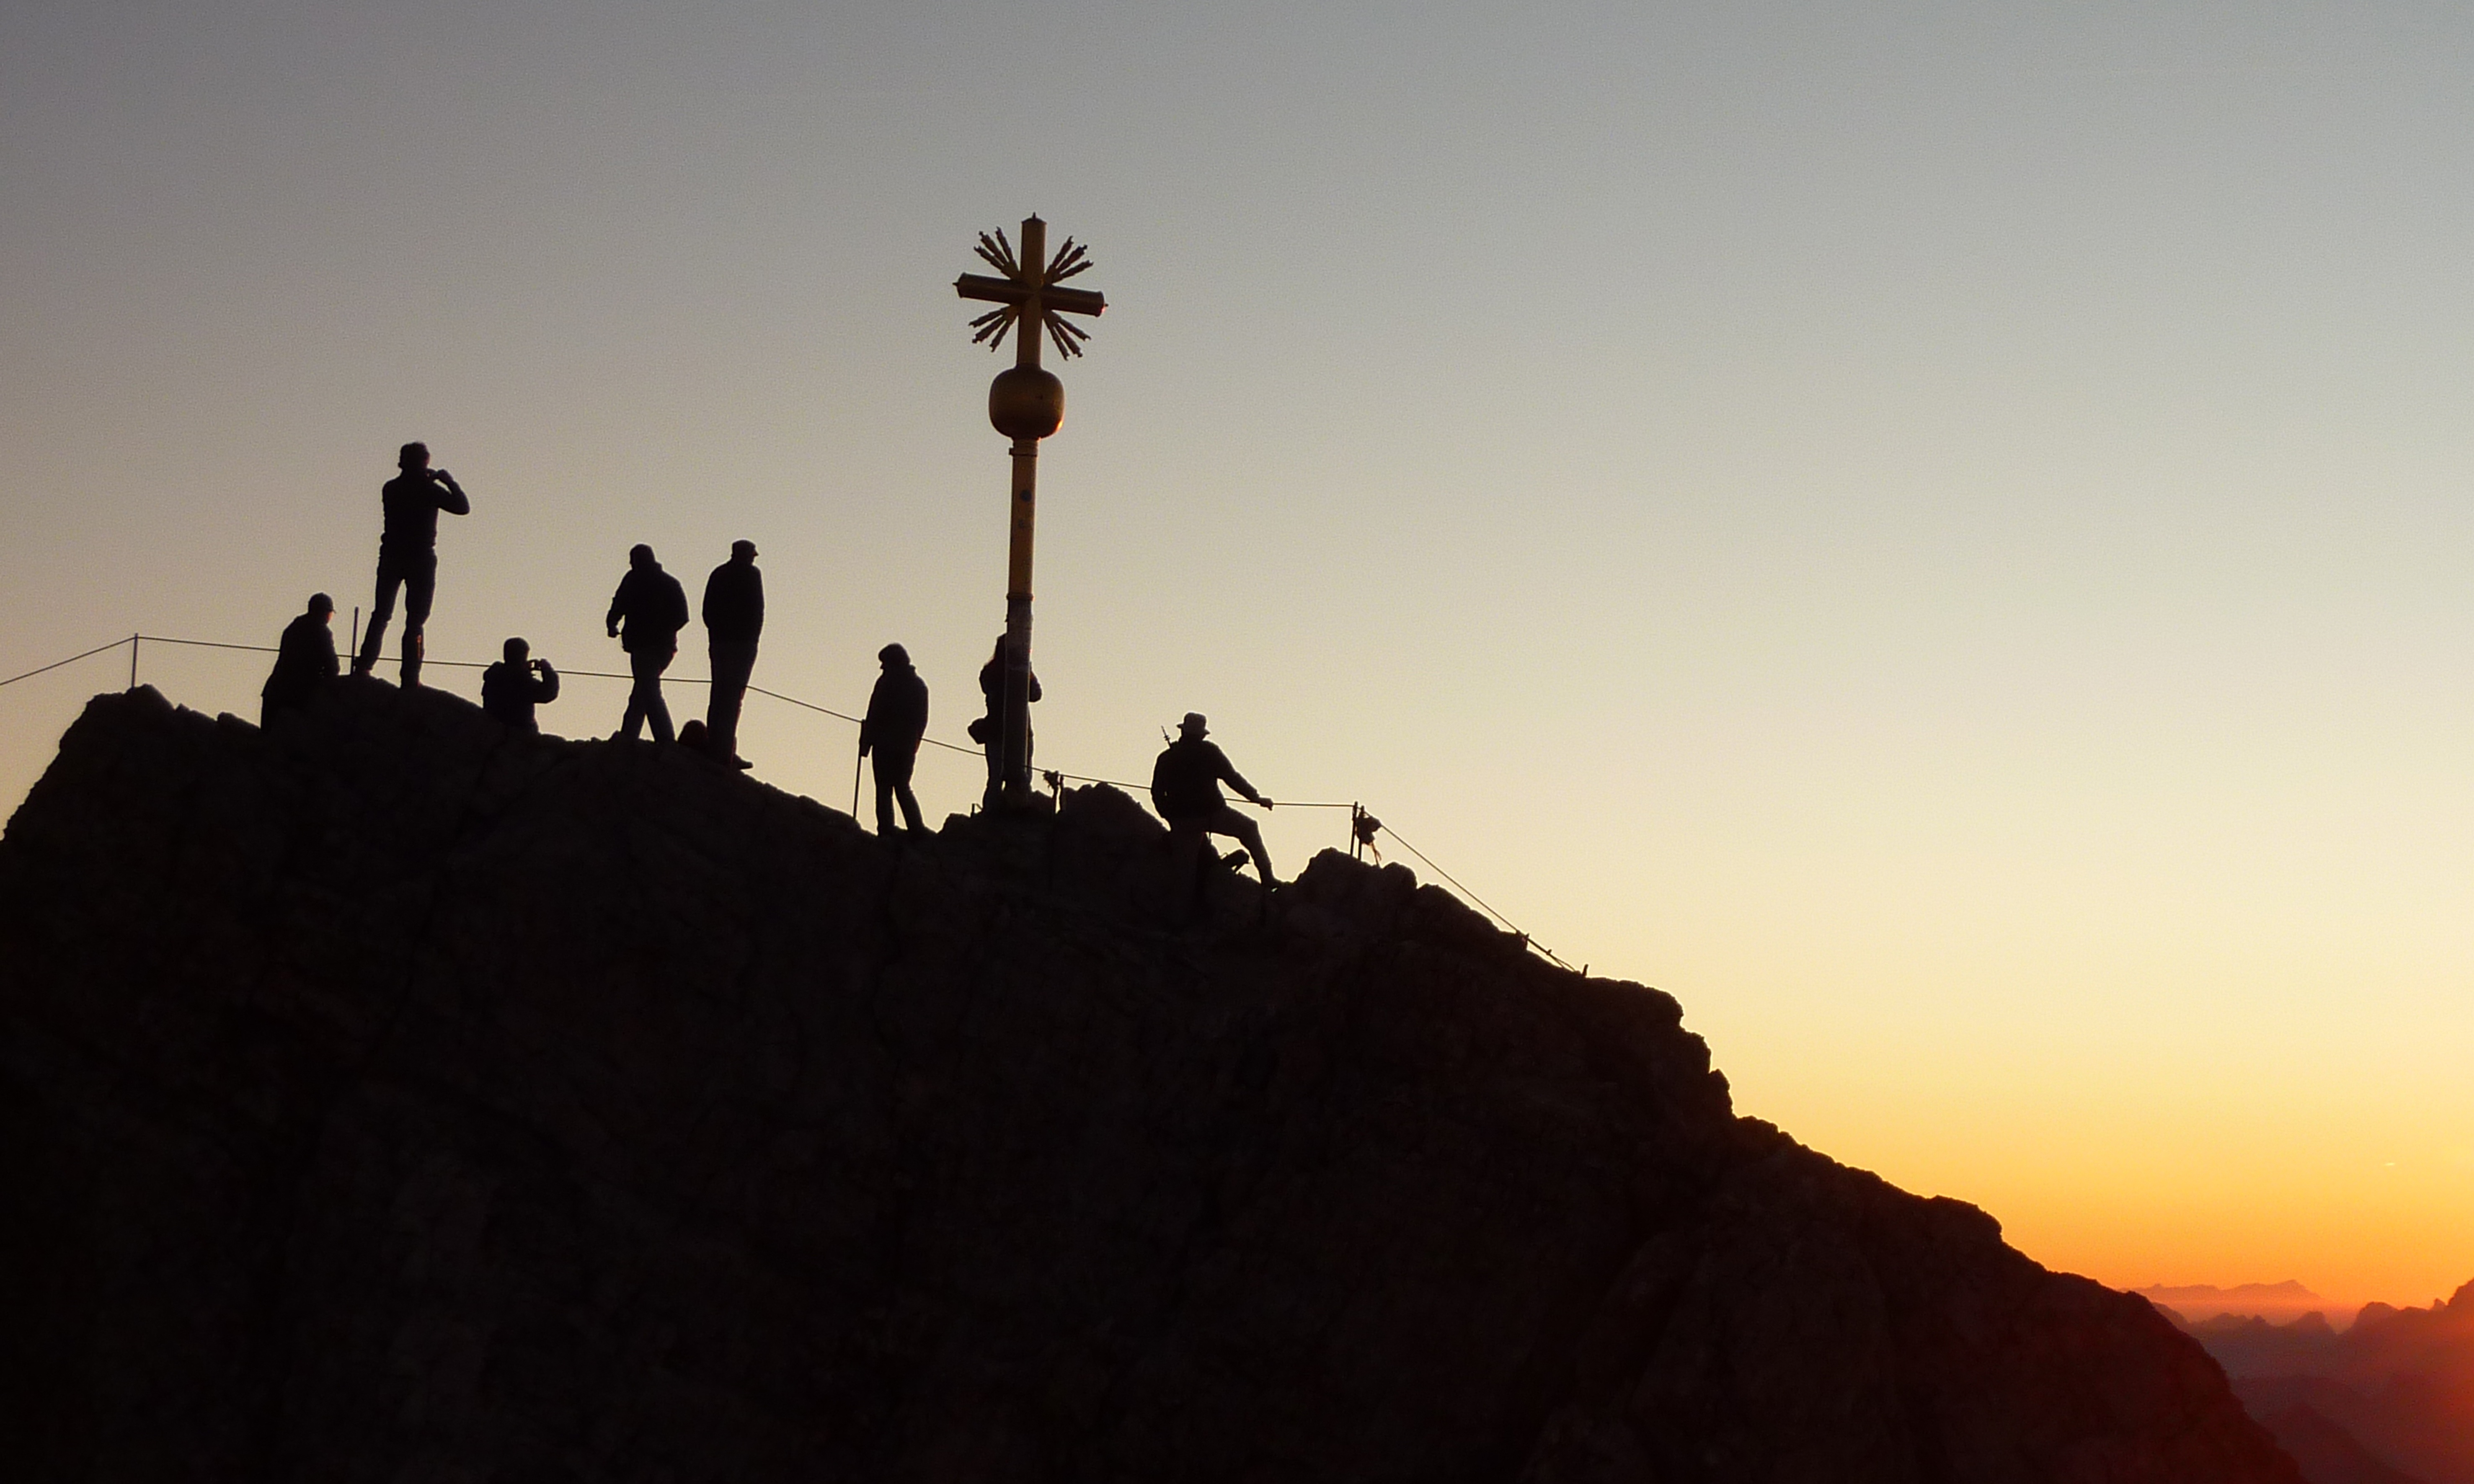
landscape, rock, horizon, silhouette, mountain, rope, cloud, sky, sunrise, sunset, sunlight, morning, dawn, dusk, evening, landmark, climb, mountaineering, temple, climbers